Judgement of Paris (mosaic)

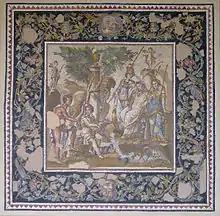

The archeologist-scholar Doro Levi saw a certain impressionistic effect in the work, especially in respect of the interplay between the light and the shadows.